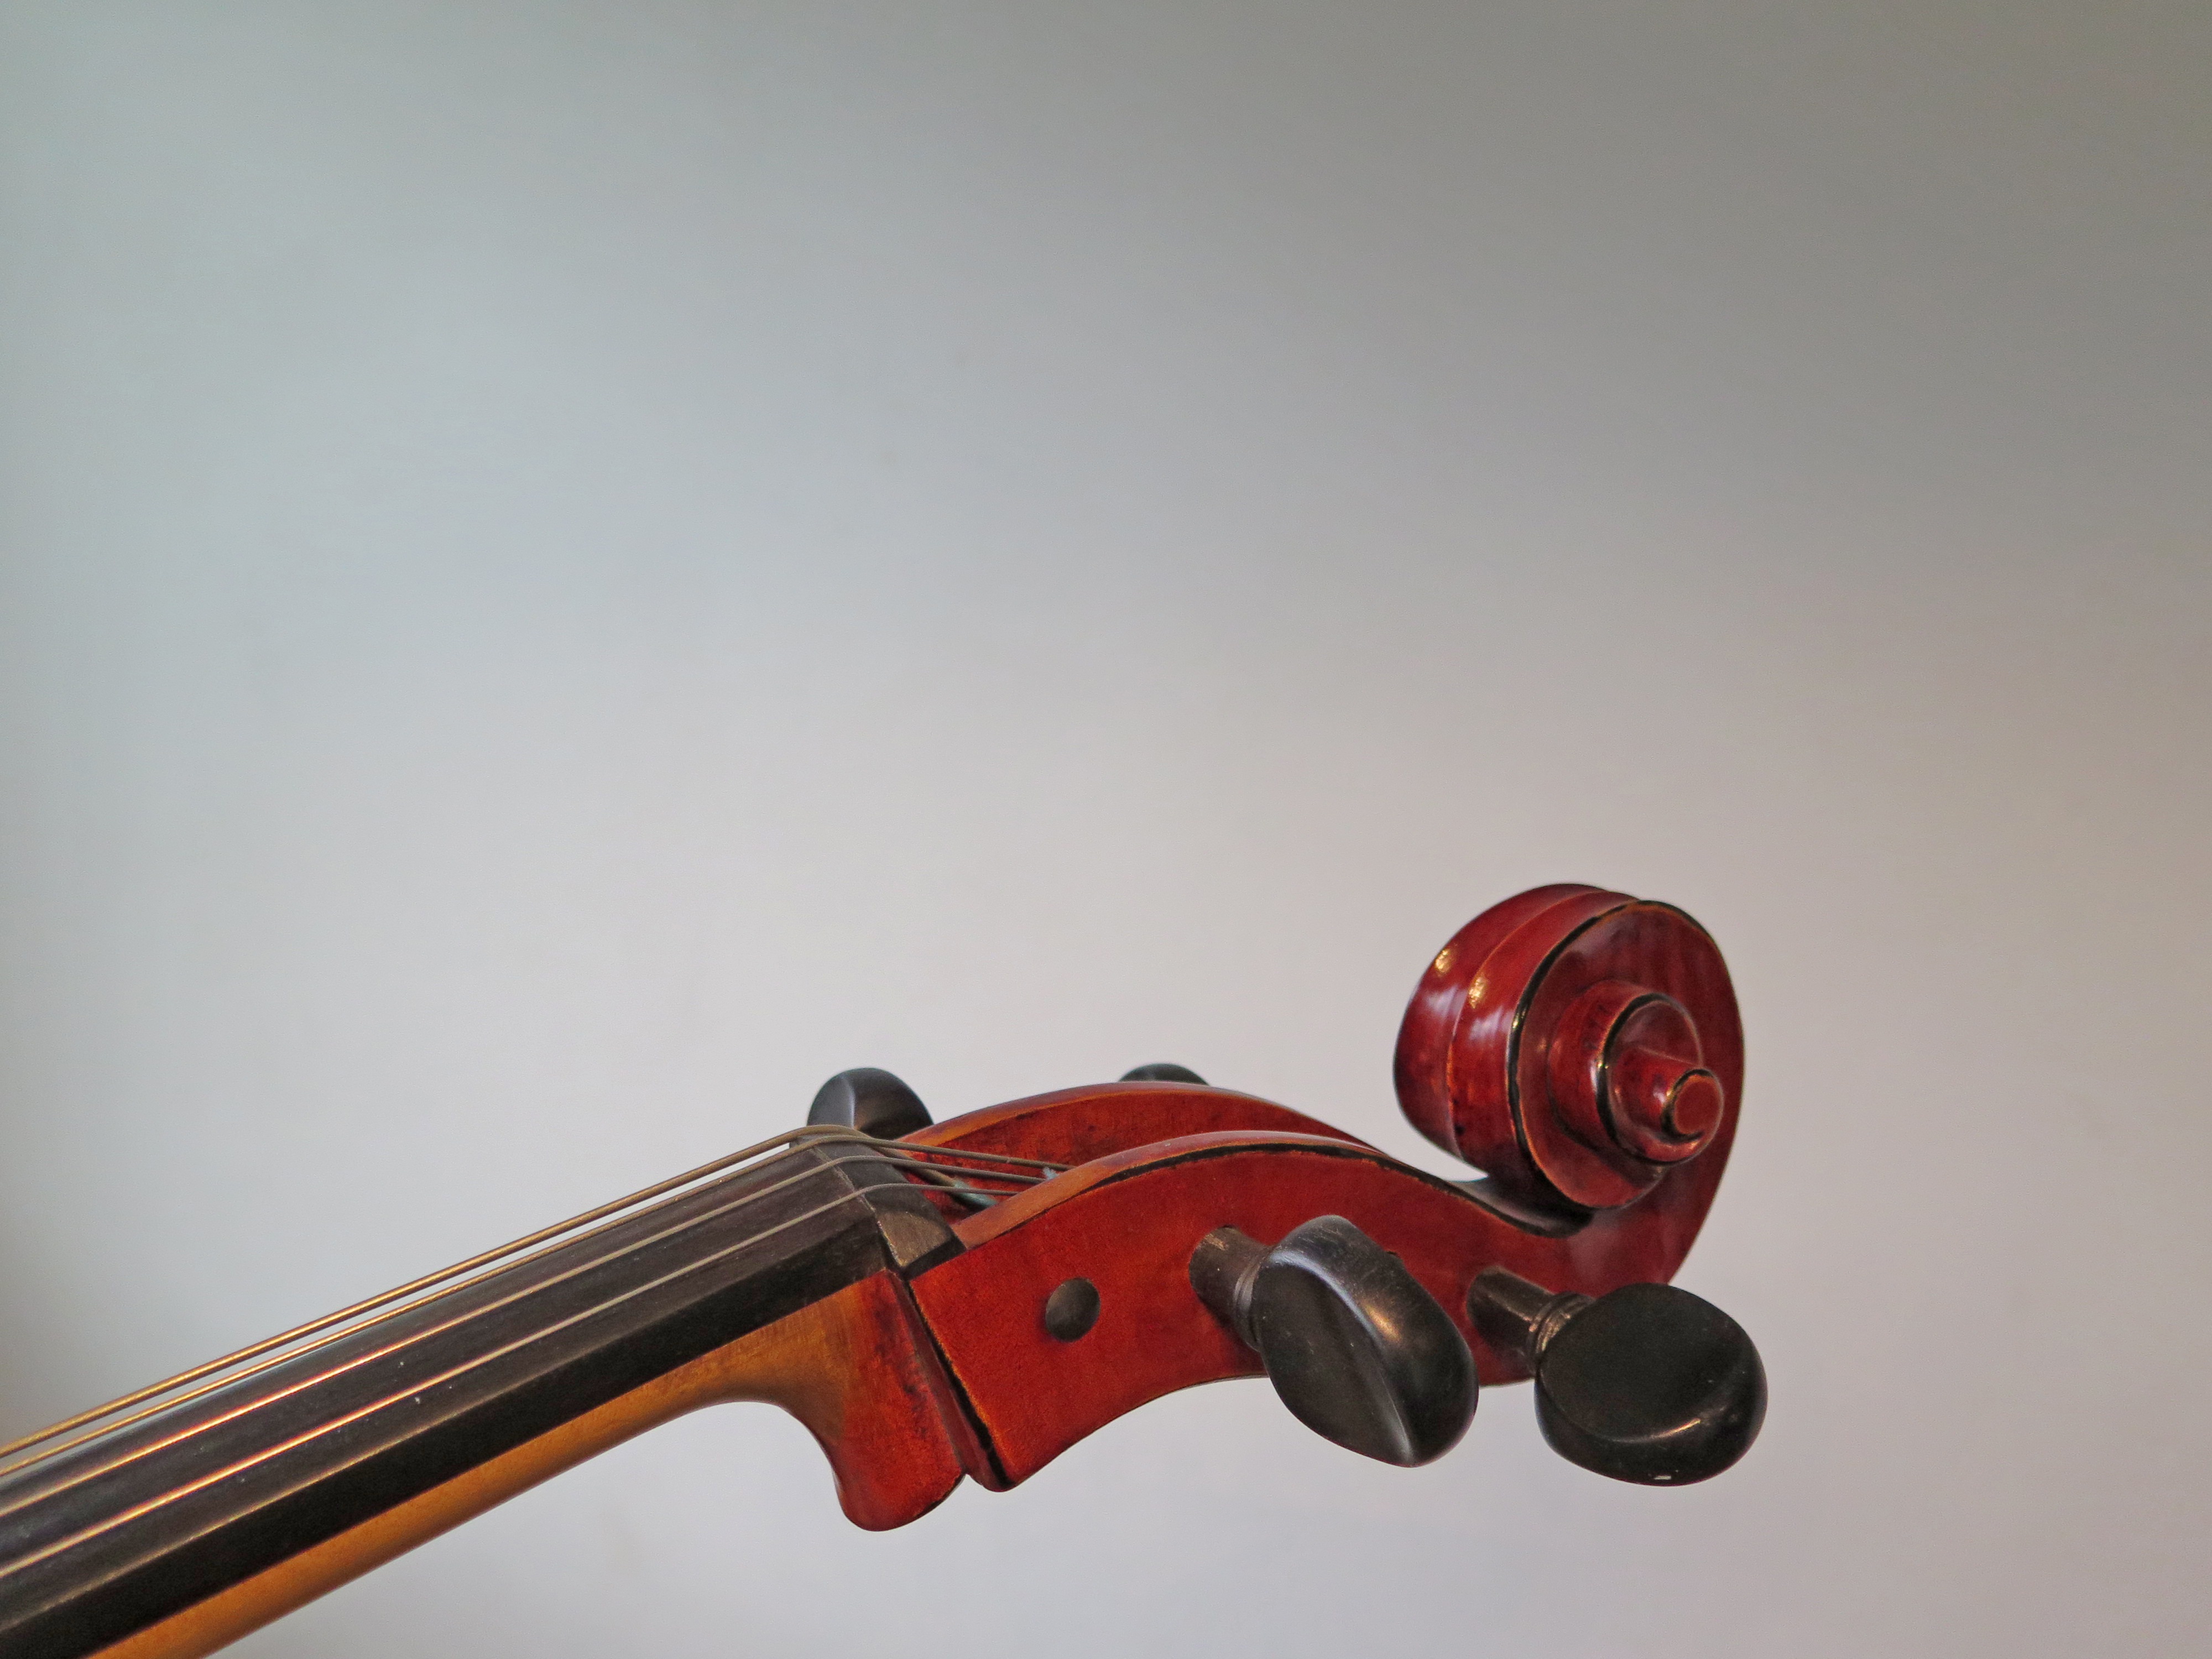
guitar, acoustic guitar, red, instrument, musical instrument, stringed instrument, violin, strings, cello, bass guitar, mood, viola, eddy, fingerboard, string instrument, bowed string instrument, violin family, plucked string instruments